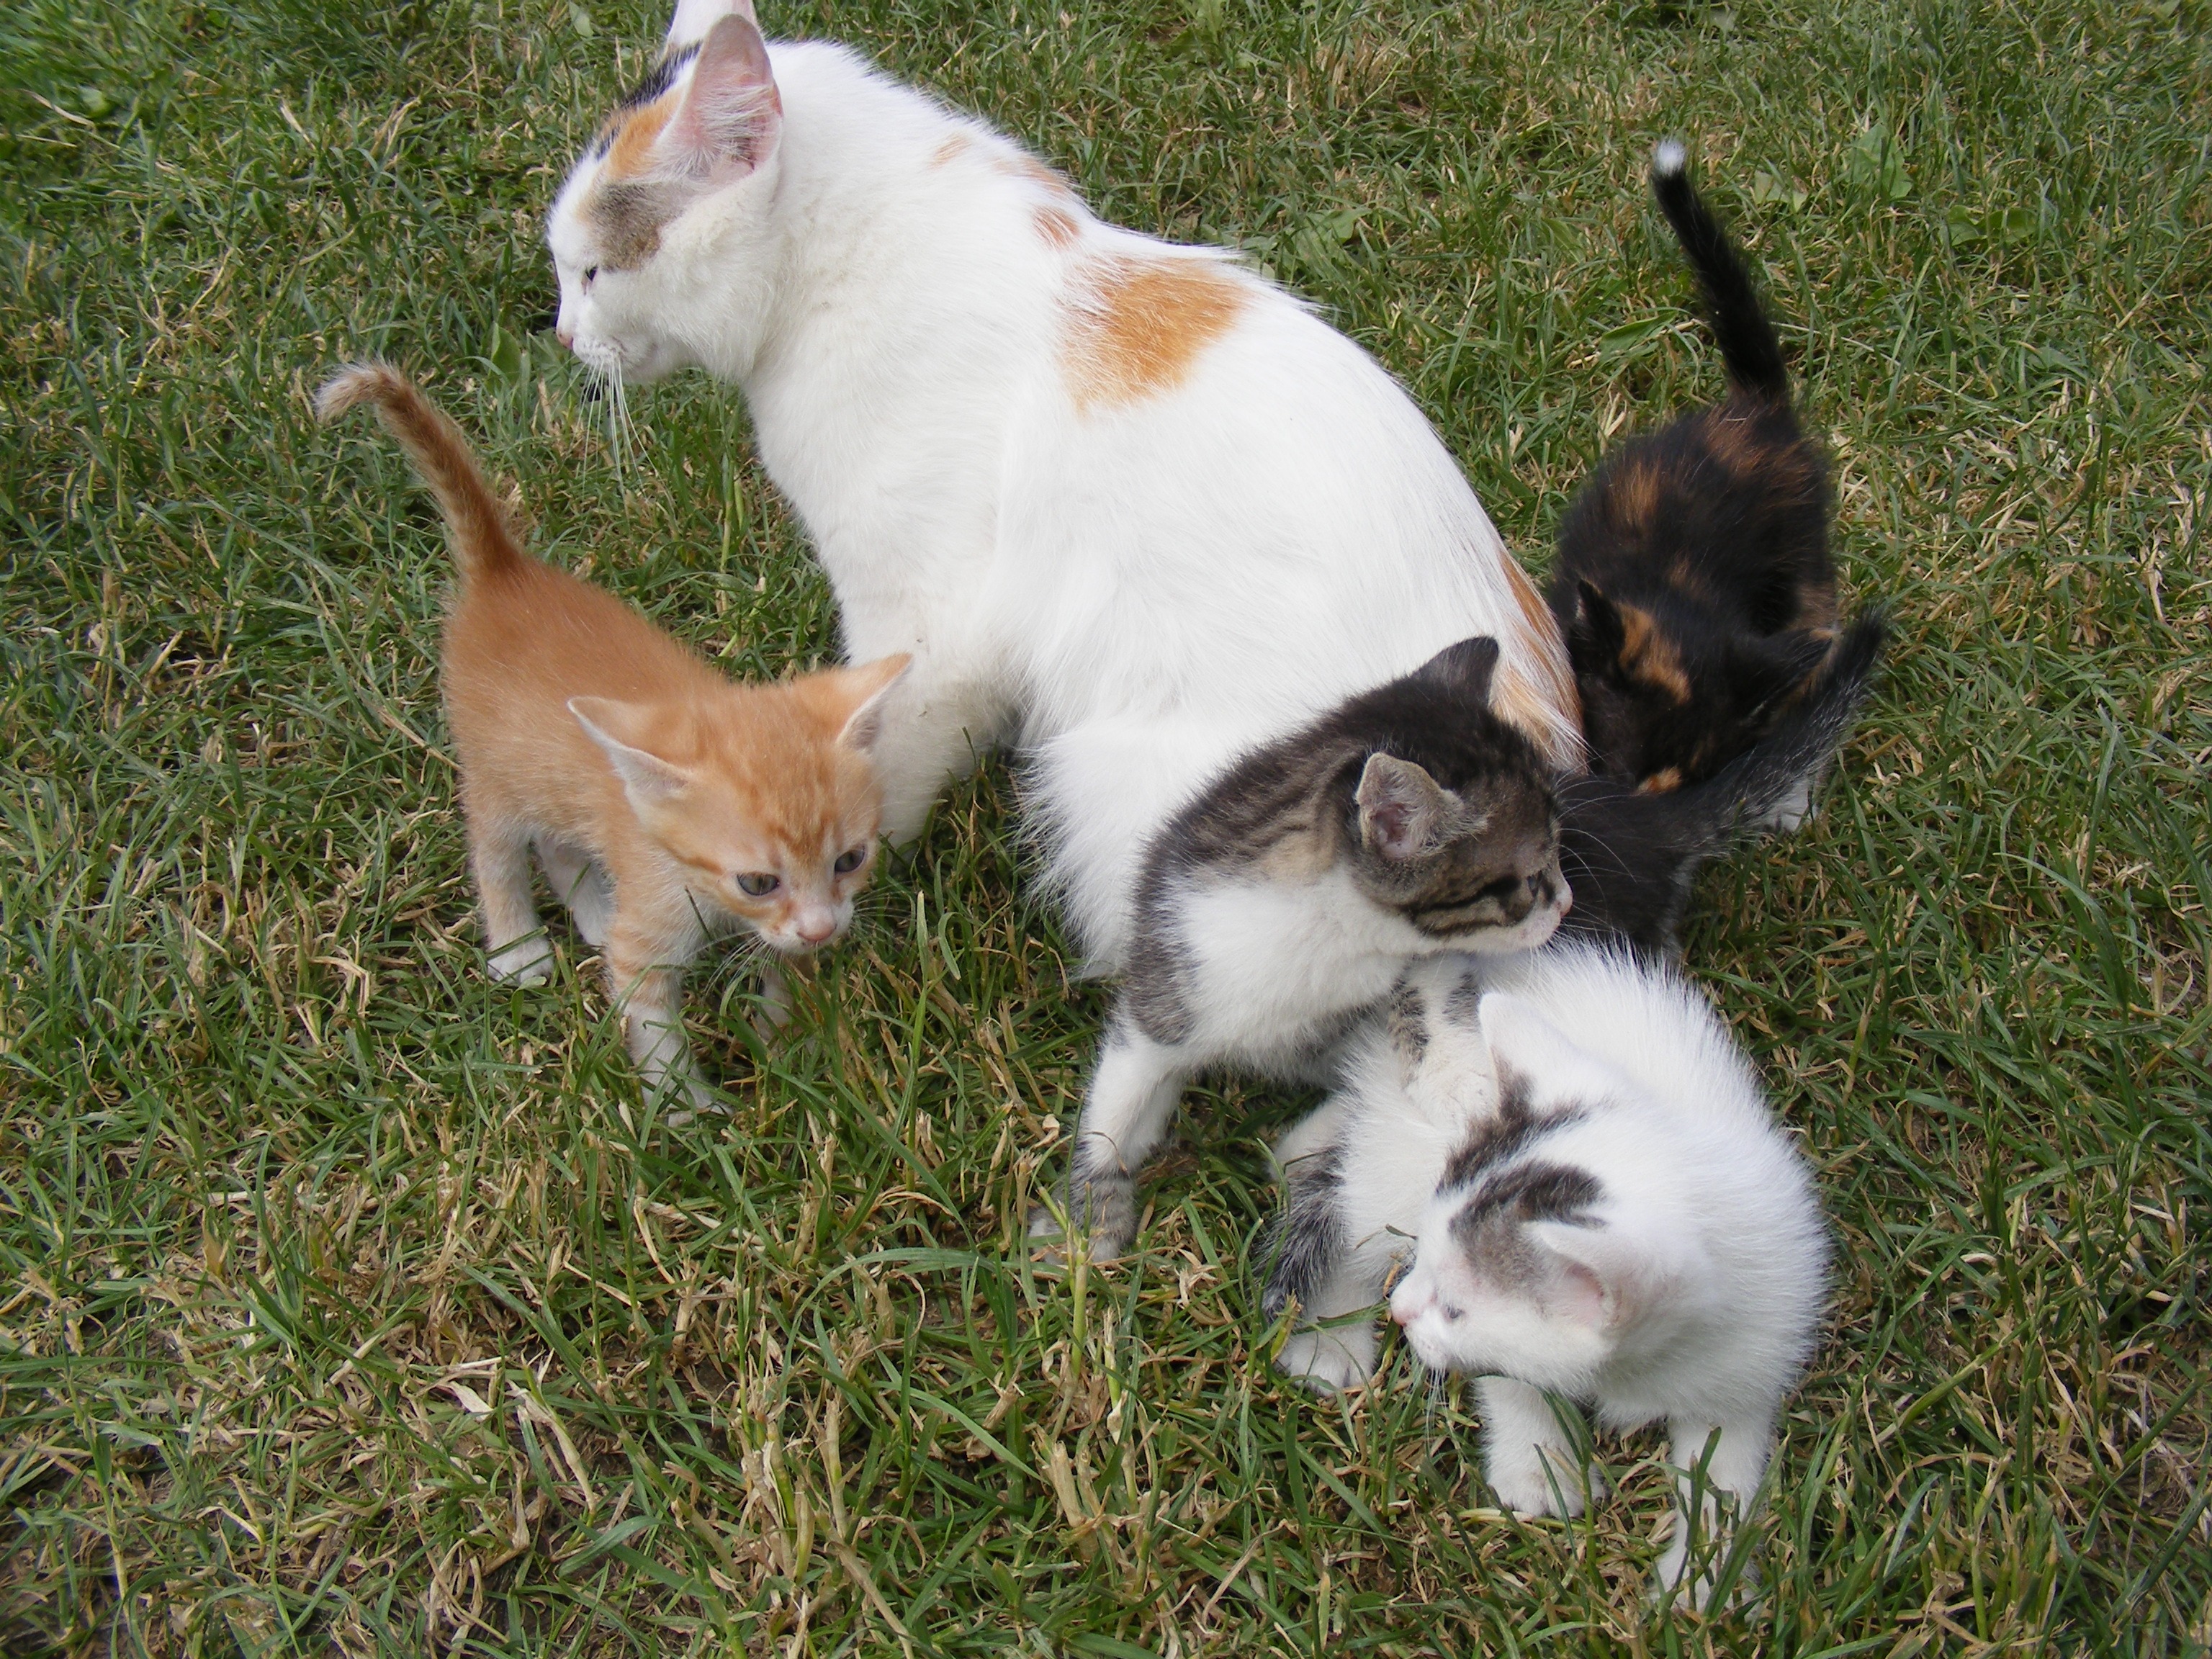
cute, pet, young, kitten, cat, feline, mammal, kitty, animals, furry, mammals, vertebrate, soft, domestic, cuddly, adorable, kittens, breed, purebred, small to medium sized cats, cat like mammal